Cédric Gay

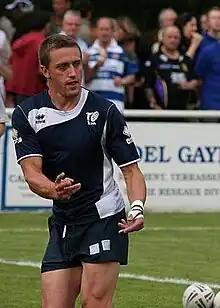

Cédric Gay is a French former professional rugby league footballer who played in the 2000s. He played for Toulouse Olympique in Championship, as a .